Keyton EX80

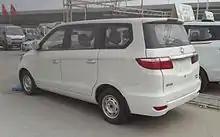
Keyton EX80 rear

The Keyton EX80 is a 7-seat MPV with 3-row reclining seats in a 2+2+3 configuration. The interior feature a medium sized touch screen and the infotainment system includes satellite navigation, MP4 movie player, MP3 music player, USB and Aux-in connectivity. The EX80 was launched in September 2015. Basic features include power windows, electronic mirrors, alloy wheels and fog lamps.